1918 New Year Honours

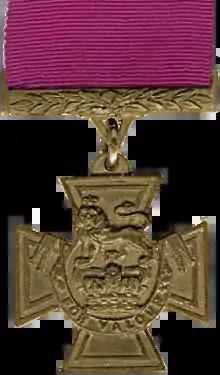
Riband and medal of the Victoria Cross

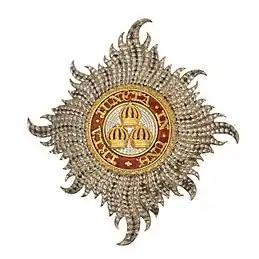
Civilian star of the Knight Grand Cross of the Order of the Bath

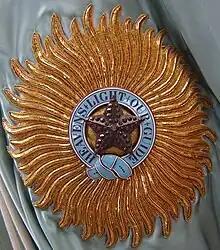
Star of a Knight Grand Commander of the Most Exalted Order of the Star of India

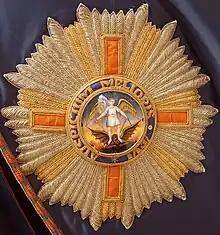
Star of the Order of Saint Michael and Saint George

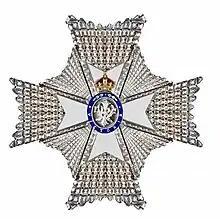
Insignia of a Knight / Dames Cmdr. of the Royal Victorian Order

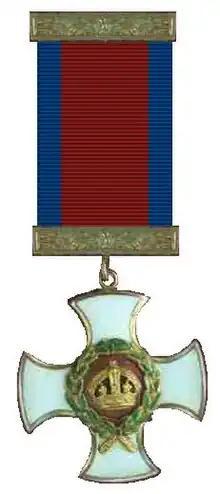
Riband and Badge of the Distinguished Service Order

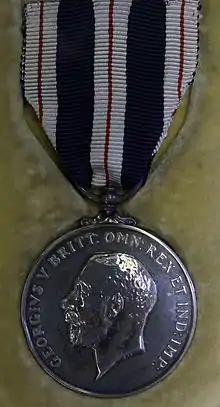
King's Police Medal with the riband for gallantry

"For services in connection with the War in which great courage or self-sacrifice has been displayed."